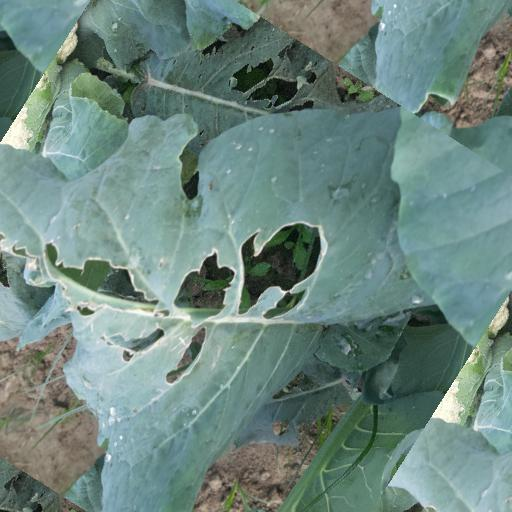
Label: Black Rot